Chemische Fabrik Kalk

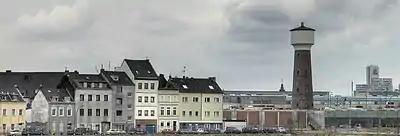
The former water tower of Chemische Fabrik Kalk in 2007

At the centennial anniversary of the founding of the company on 1 November 1958, the company employed 1820 workers and 549 salaried professionals. A new production facility for phosphates was opened in 1960. In the same year, the factory produced of KAMPKA fertilizer and of sodium carbonate. In 1960, the Salzdetfurth AG acquired the remaining 25 percent of "Chemische Fabrik Kalk". After the takeover the Salzdetfurth AG began to modernize the production facilities and build for example a new, tall chimney that helped alleviate the odor pollution from sulfurous exhaust fumes. In the mid 1960s, the fillings and loading plants were converted to fully automated operation. Despite these modernizations the factory equipment, in particular the sodium carbonate production facilities were outdated. The company also lacked new products that would have allowed the company to enter new markets.